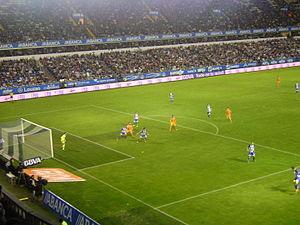
Le Valence Club de Fútbol est un club de football espagnol fondé le 18 mars 1919 et basé à Valence.